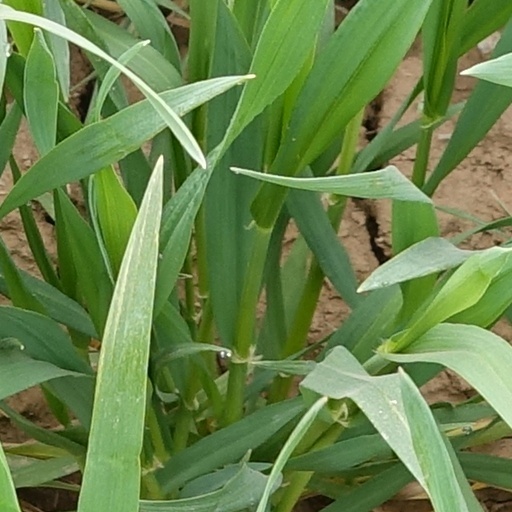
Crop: wheat